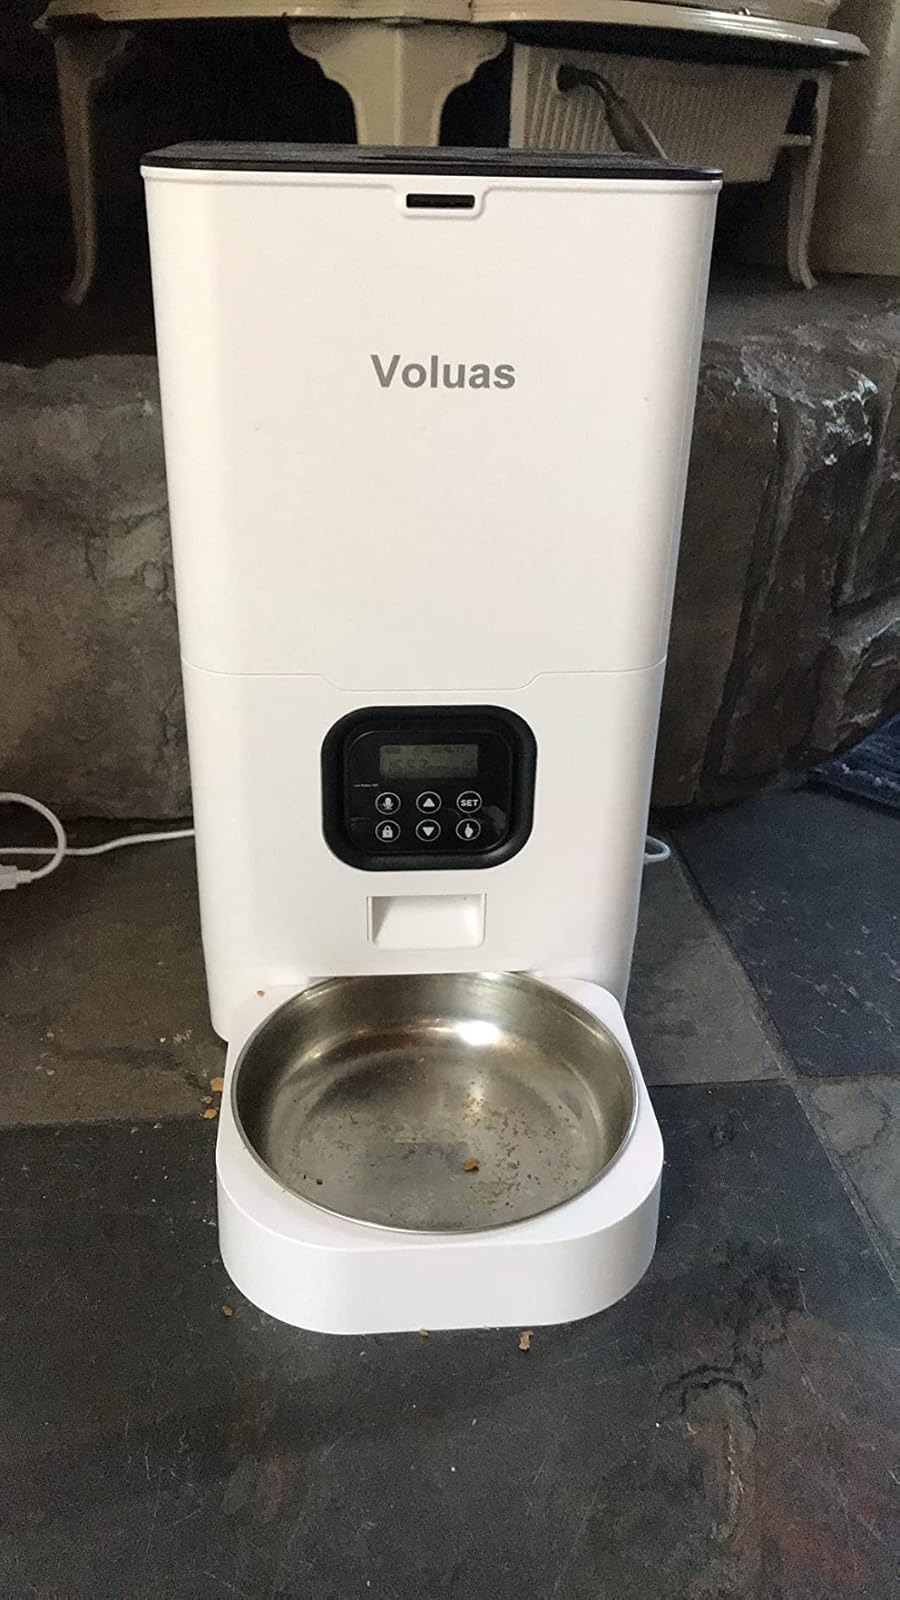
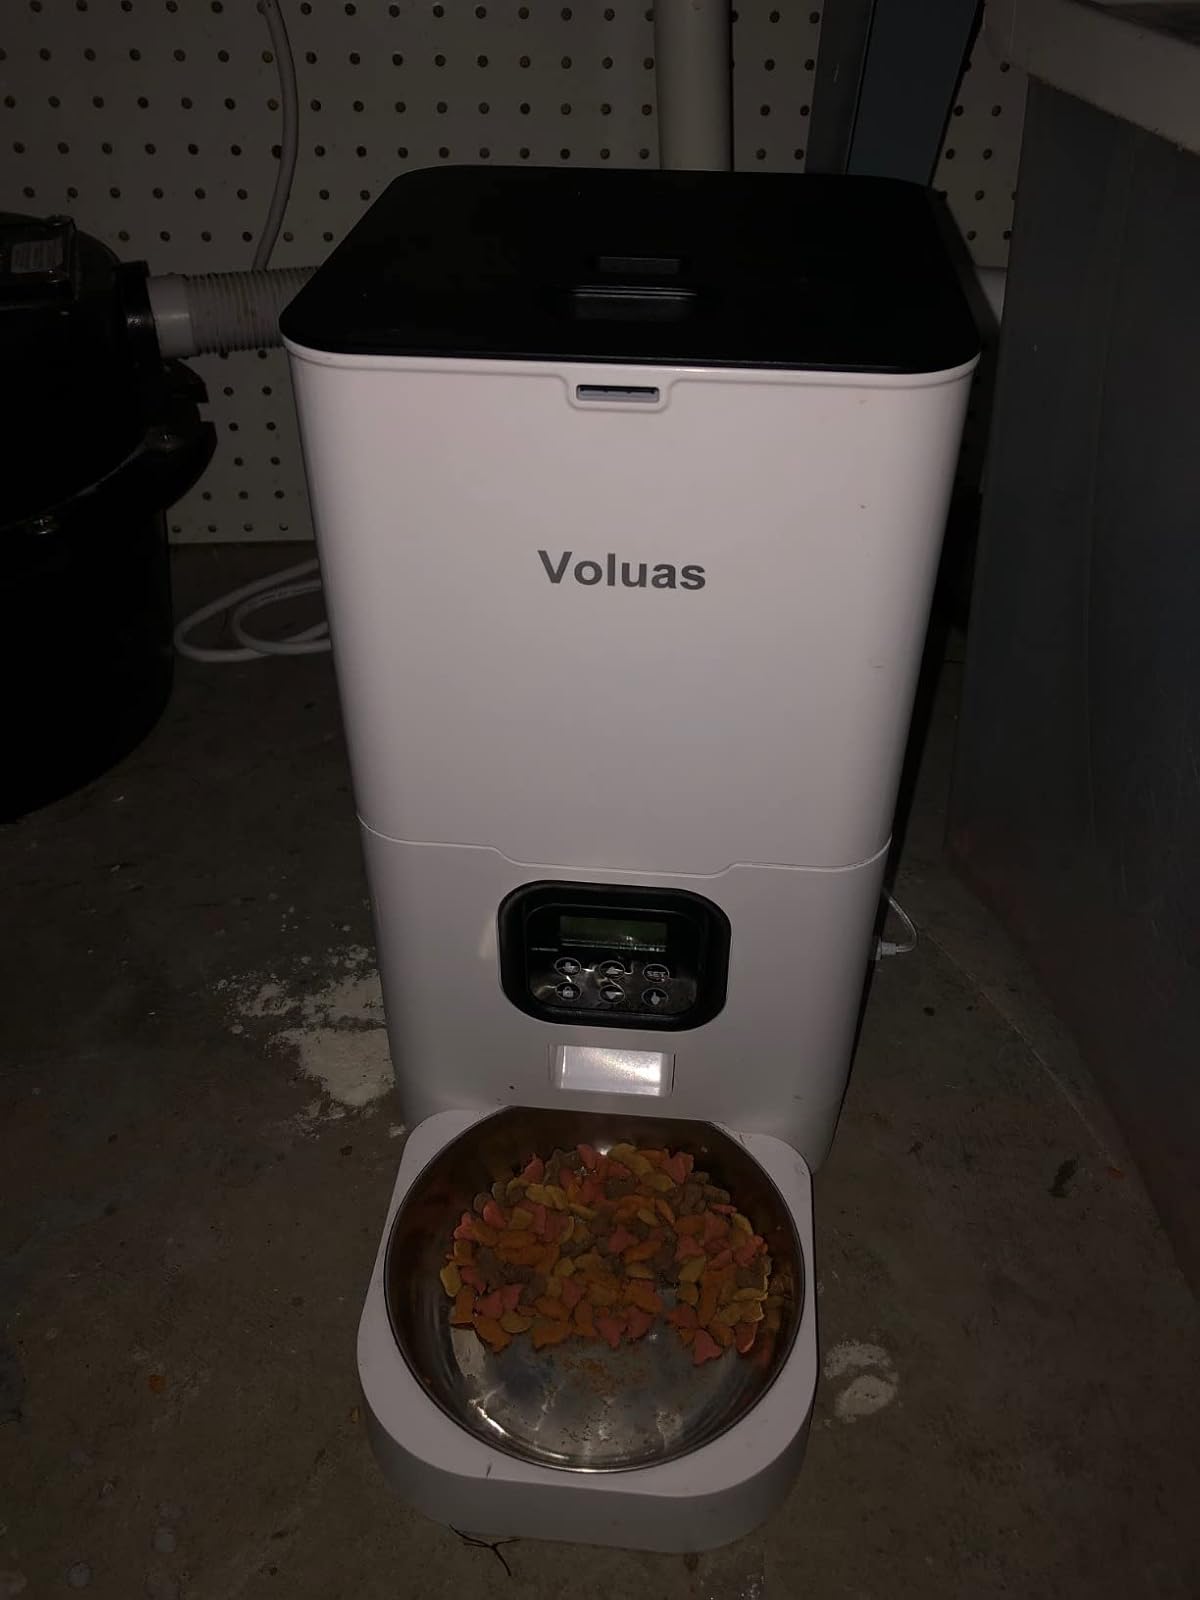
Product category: items_feeder
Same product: yes